Maithils

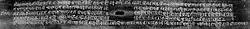
Manuscript of the Varna Ratnakara, the earliest prose work in the Maithili language and dated to the early 14th century

The common language of the Maithil people is Maithili, which is one of the recognised regional languages of India and the second national language of Nepal listed in the Eighth Schedule of the Indian Constitution and the Interim Constitution of Nepal. The Tirhuta script, also known as the Mithilakshar script and Kaithi script was used as the original script of the language. However, during the 20th century most Maithili writers gradually adopted Devanagari script for Maithili. Some traditional pandits still use Tirhuta script for "pātā" (ceremonial letters related to important functions, such as marriage).